Acte van Consulentschap

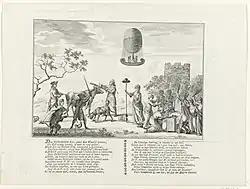
The cartoon shows an allegory about the dire state of the Dutch Republic in 1784, around the time the scandal, caused by the publication of the "Acte van Consulentschap", broke.

The Acte van Consulentschap, in English historiography variously known as Act of Advisership, or less correctly, as Act of Consultation, was a secret, private contract between stadtholder William V, Prince of Orange of the Dutch Republic and his mentor and former guardian Duke Louis Ernest of Brunswick-Lüneburg, concluded on 3 May 1766 (shortly after William's majority), in which the latter was informally given continued powers of guardianship over the stadtholder in his private and public capacity. When the document became public in 1784, it caused such a scandal that the stadtholder's regime was almost fatally undermined in the political upheaval of the Patriottentijd.